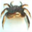
Label: cra